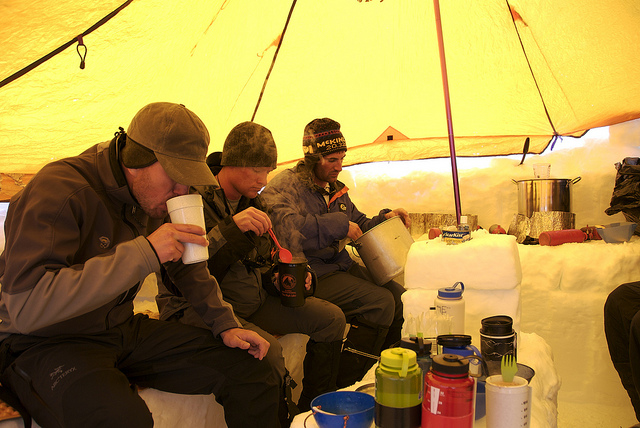
user: Given an image and a question. Answer the question in a short answer. Question: What type of drinks do hikers need while in colder climates? Short Answer:
assistant: warm